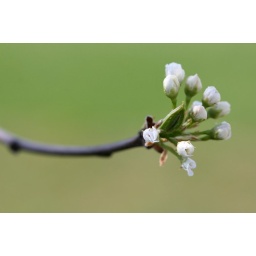
The flowers on the pear tree outside in my backyard are blooming!